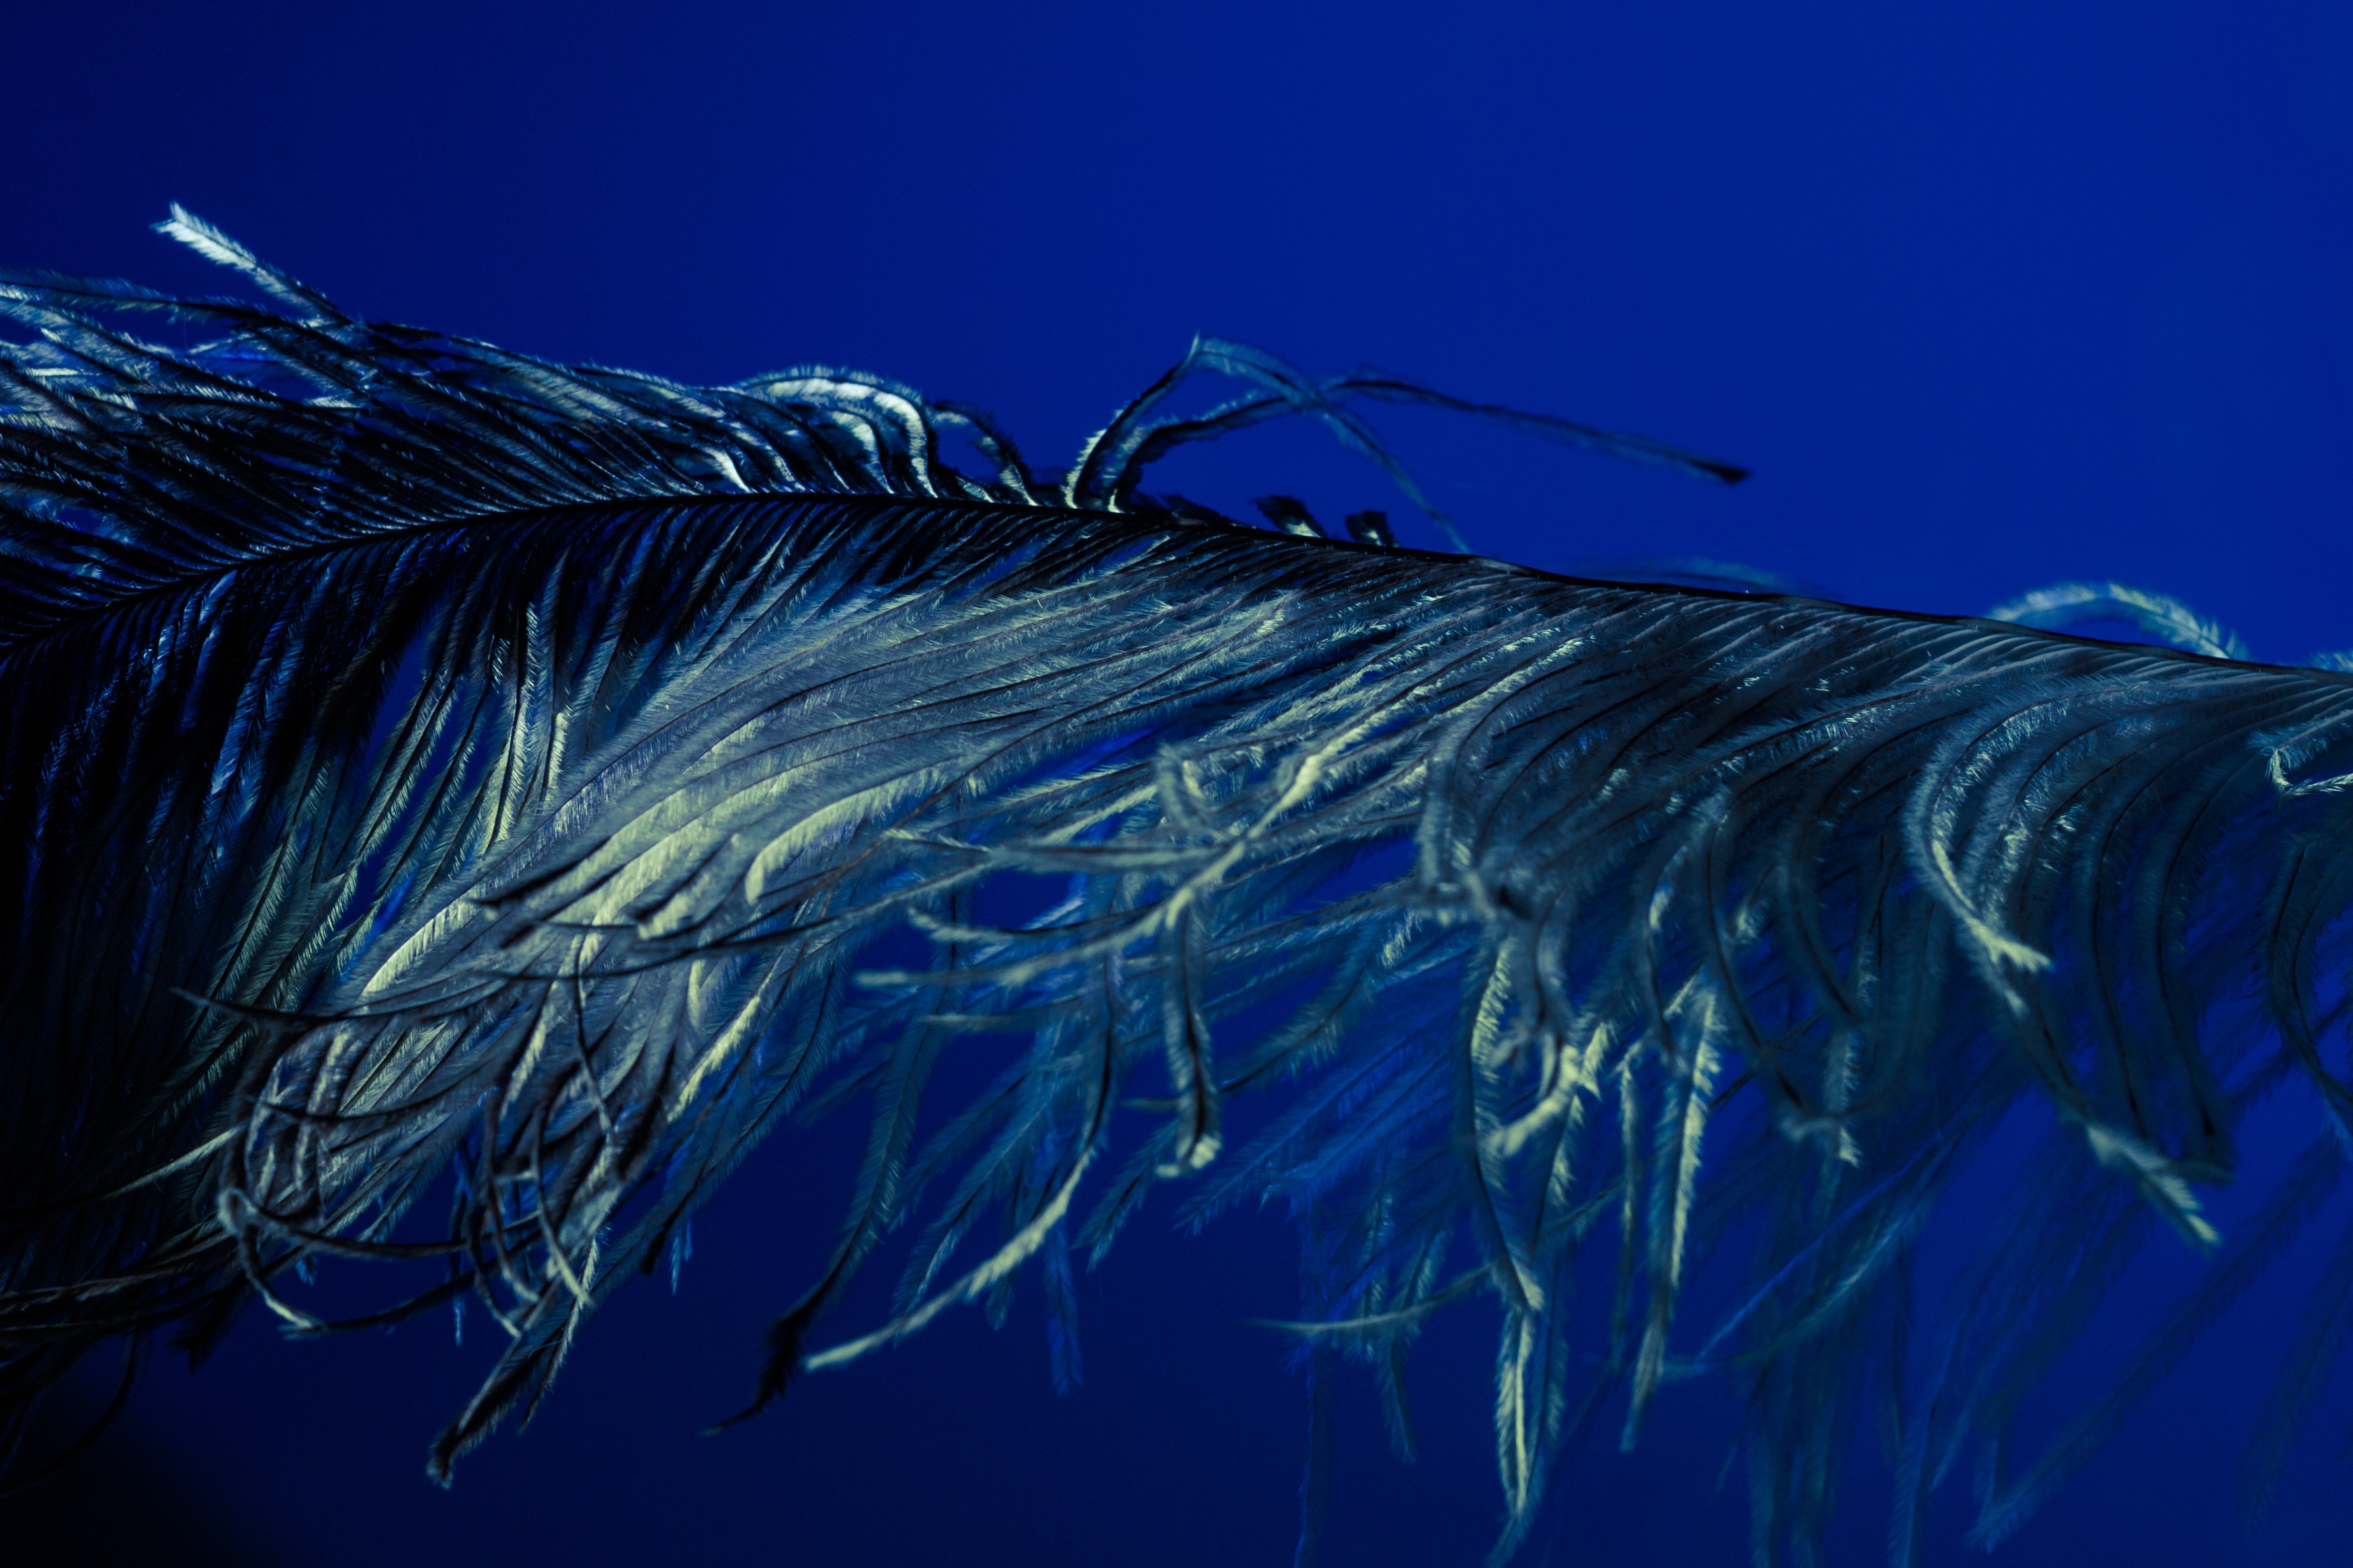
bird, wing, wave, underwater, spring, blue, close, plumage, tender, strauss, spring dress, airy, bird feather, ease, strauss spring, deep sea fish